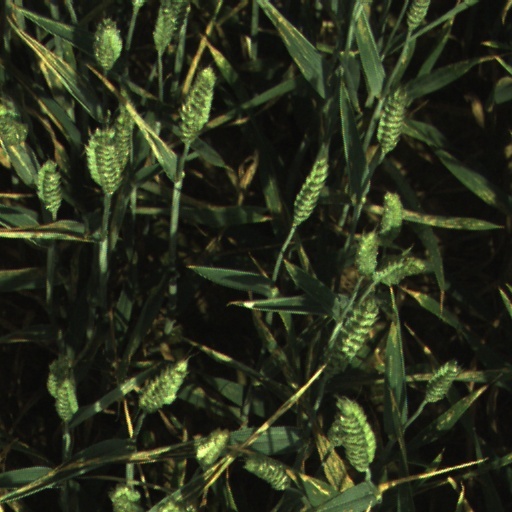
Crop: wheat